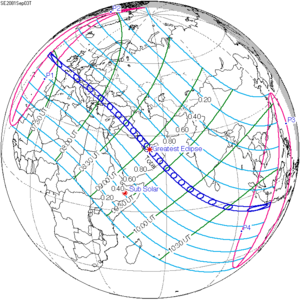
Une éclipse solaire totale aura lieu le 3 septembre 2081.